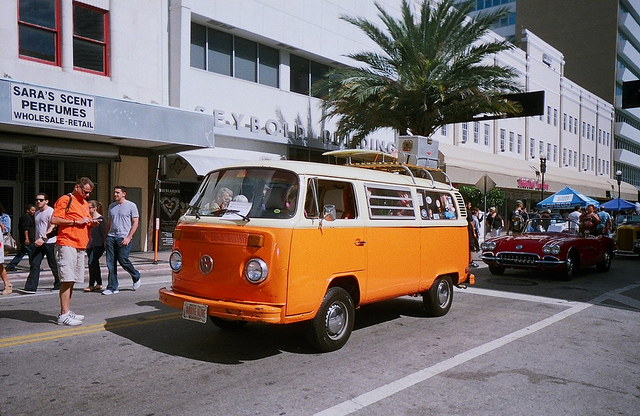
user: Given an image and a question. Answer the question in a short answer. Question: What brand of car is this? Short Answer:
assistant: volkswagen